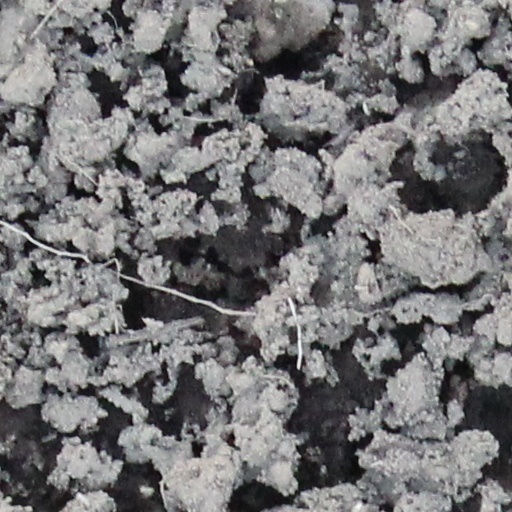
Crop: wheat